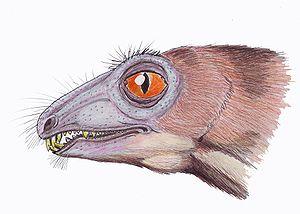
Les dinocéphales ou dinocéphaliens, littéralement « terrible tête » en grec ancien, sont un sous-ordre éteint de thérapsides, qui prospérèrent au milieu du Permien, et qui disparurent entre le milieu et la fin du Permien.